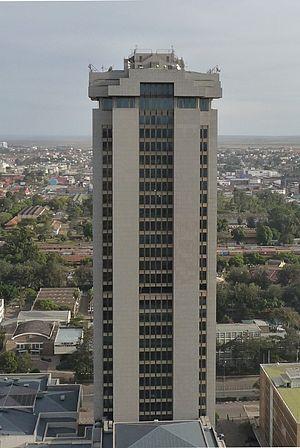
En 2020, la liste des gratte-ciel africains d'au moins 120 mètres de hauteur est la suivante :
La Times Tower ou New Central Bank Tower est un immeuble de 140 mètres de hauteur construit à Nairobi au Kenya en 1999. C'est le troisième plus haut gratte-ciel du Kenya.